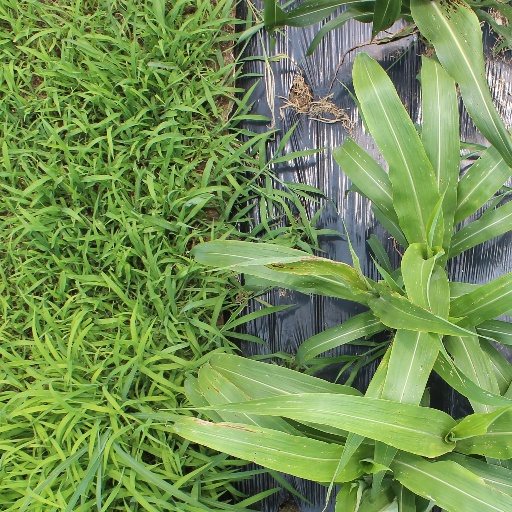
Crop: sorghum